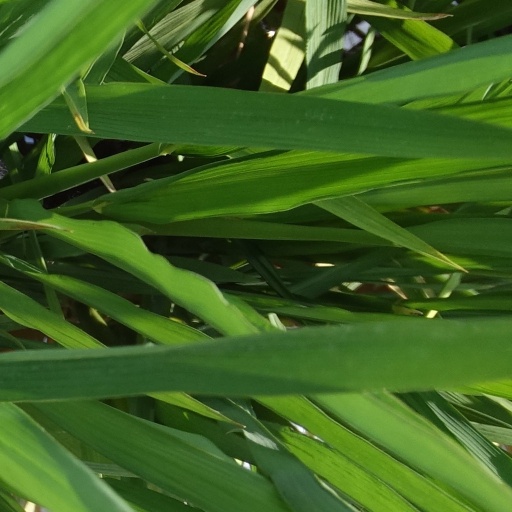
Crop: rice